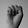
ASL letter: S